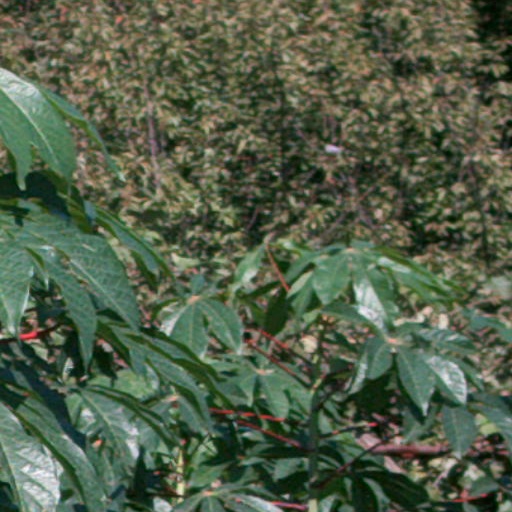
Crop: cassava